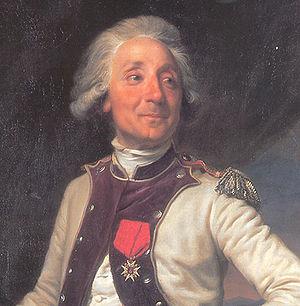
Jean-Baptiste Symon de Solémy, premier major général de l'infanterie à l'armée de Condé, Commandeur de l'Ordre de Saint-Louis (Régiment d'Auvergne règlement de 1779).
L'armée des émigrés ou l'Armée des Princes, est une armée contre-révolutionnaire constituée de personnes qui ont émigré depuis la France sous la Révolution française.
L’ordre royal et militaire de Saint-Louis est un ordre honorifique français créé par un édit de Louis XIV du 5 avril 1693 pour récompenser les officiers catholiques les plus valeureux ayant au moins 10 ans de présence au sein des régiments du royaume, quelle que soit leur condition de naissance.